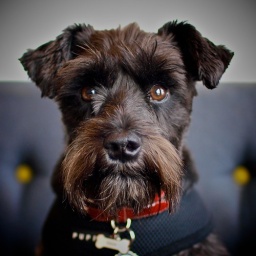
Elodie during our holiday in St Ives, Cornwall, sitting in the Hub cafe bar